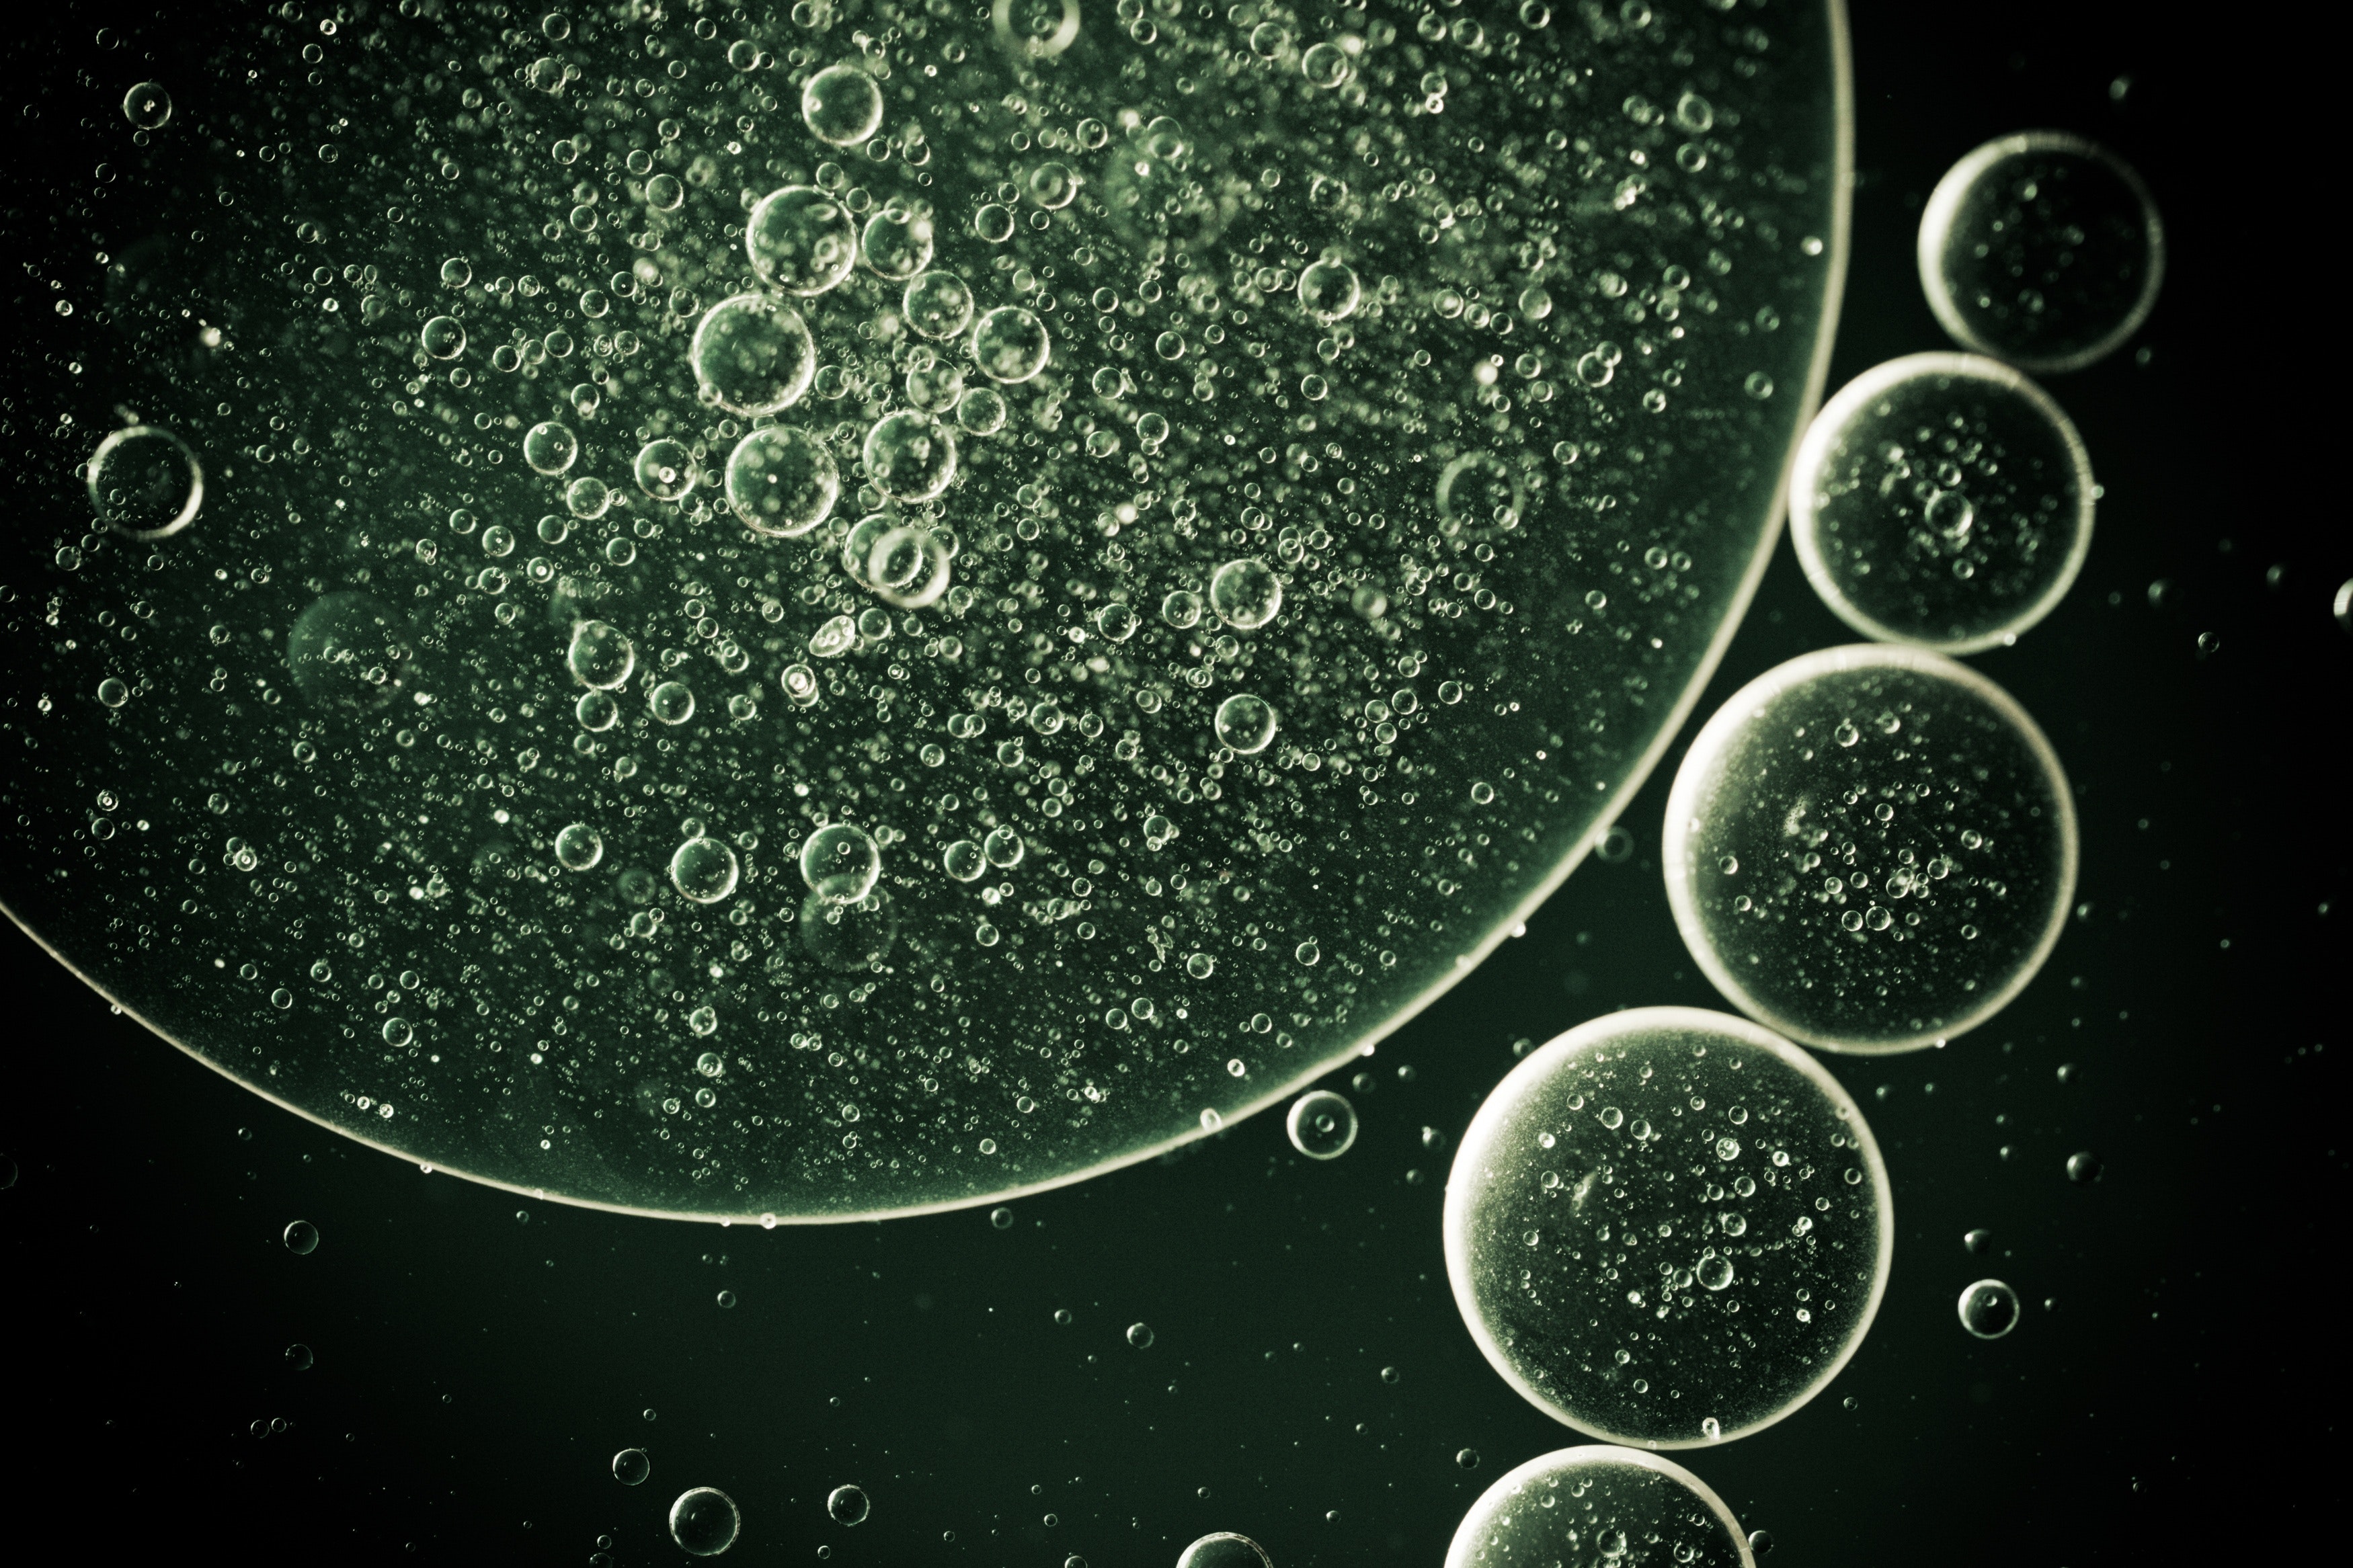
water, science, organism, outer space, astronomical object, circle, space, macro photography